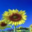
Label: sunflower